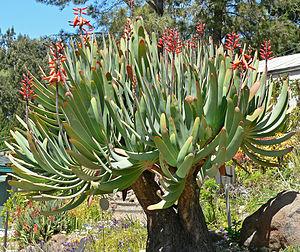
Kumara plicatilis, anciennement Aloe plicatilis, est une plante succulente endémique des montagnes du biome de Fynbos, au Cap-Occidental en Afrique du Sud. La plante est remarquable par la disposition inhabituelle de ses feuilles en une sorte d'éventail. Il peut pousser comme un grand arbuste à tiges multiples ou comme un petit arbre. C'est l'une des deux espèces du genre Kumara.